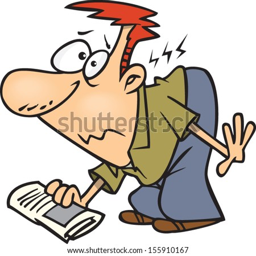
cartoon man bending over with a pain in his back #